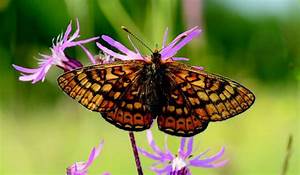
Label: butterfly